King George V-class battleship (1911)

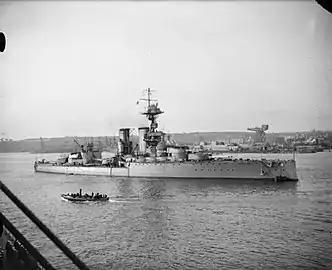
"Centurion" at Rosyth, Scotland, 1918

Between 17 and 20 July 1914, the "King George V"s took part in a test mobilisation and fleet review as part of the British response to the July Crisis. Afterwards, they were ordered to proceed with the rest of the Home Fleet to Scapa Flow to safeguard the fleet from a possible surprise attack by the Imperial German Navy. After the British declaration of war on Germany on 4 August, the Home Fleet was reorganised as the Grand Fleet, and placed under the command of Admiral Jellicoe. According to pre-war doctrine, the role of the Grand Fleet was to fight a decisive battle against the German High Seas Fleet. This grand battle was slow to happen, however, because of the Germans' reluctance to commit their battleships against the superior British force. As a result, the Grand Fleet spent its time training in the North Sea, punctuated by the occasional mission to intercept a German raid or major fleet sortie. While the 2nd Battle Squadron was conducting gunnery training off the northern coast of Ireland on 27 October, "Audacious" struck a mine and sank; all of her crew was successfully rescued before she capsized. "King George V" developed problems with her condensers in November. This forced the ship to be intermittently withdrawn from operations over the next several months while the condensers had their tubes replaced.